Genesis Rock

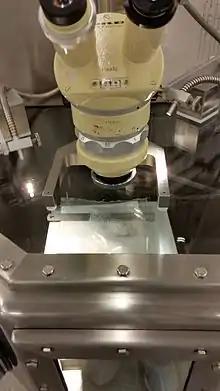
The Genesis Rock on display at the Lunar Sample Laboratory Facility

The Genesis Rock (sample 15415) is a sample of Moon rock retrieved by Apollo 15 astronauts James Irwin and David Scott in 1971 during the second lunar EVA, at Spur crater on Earth's Moon. With a mass of , it is currently stored at the Lunar Sample Laboratory Facility in Houston, Texas.